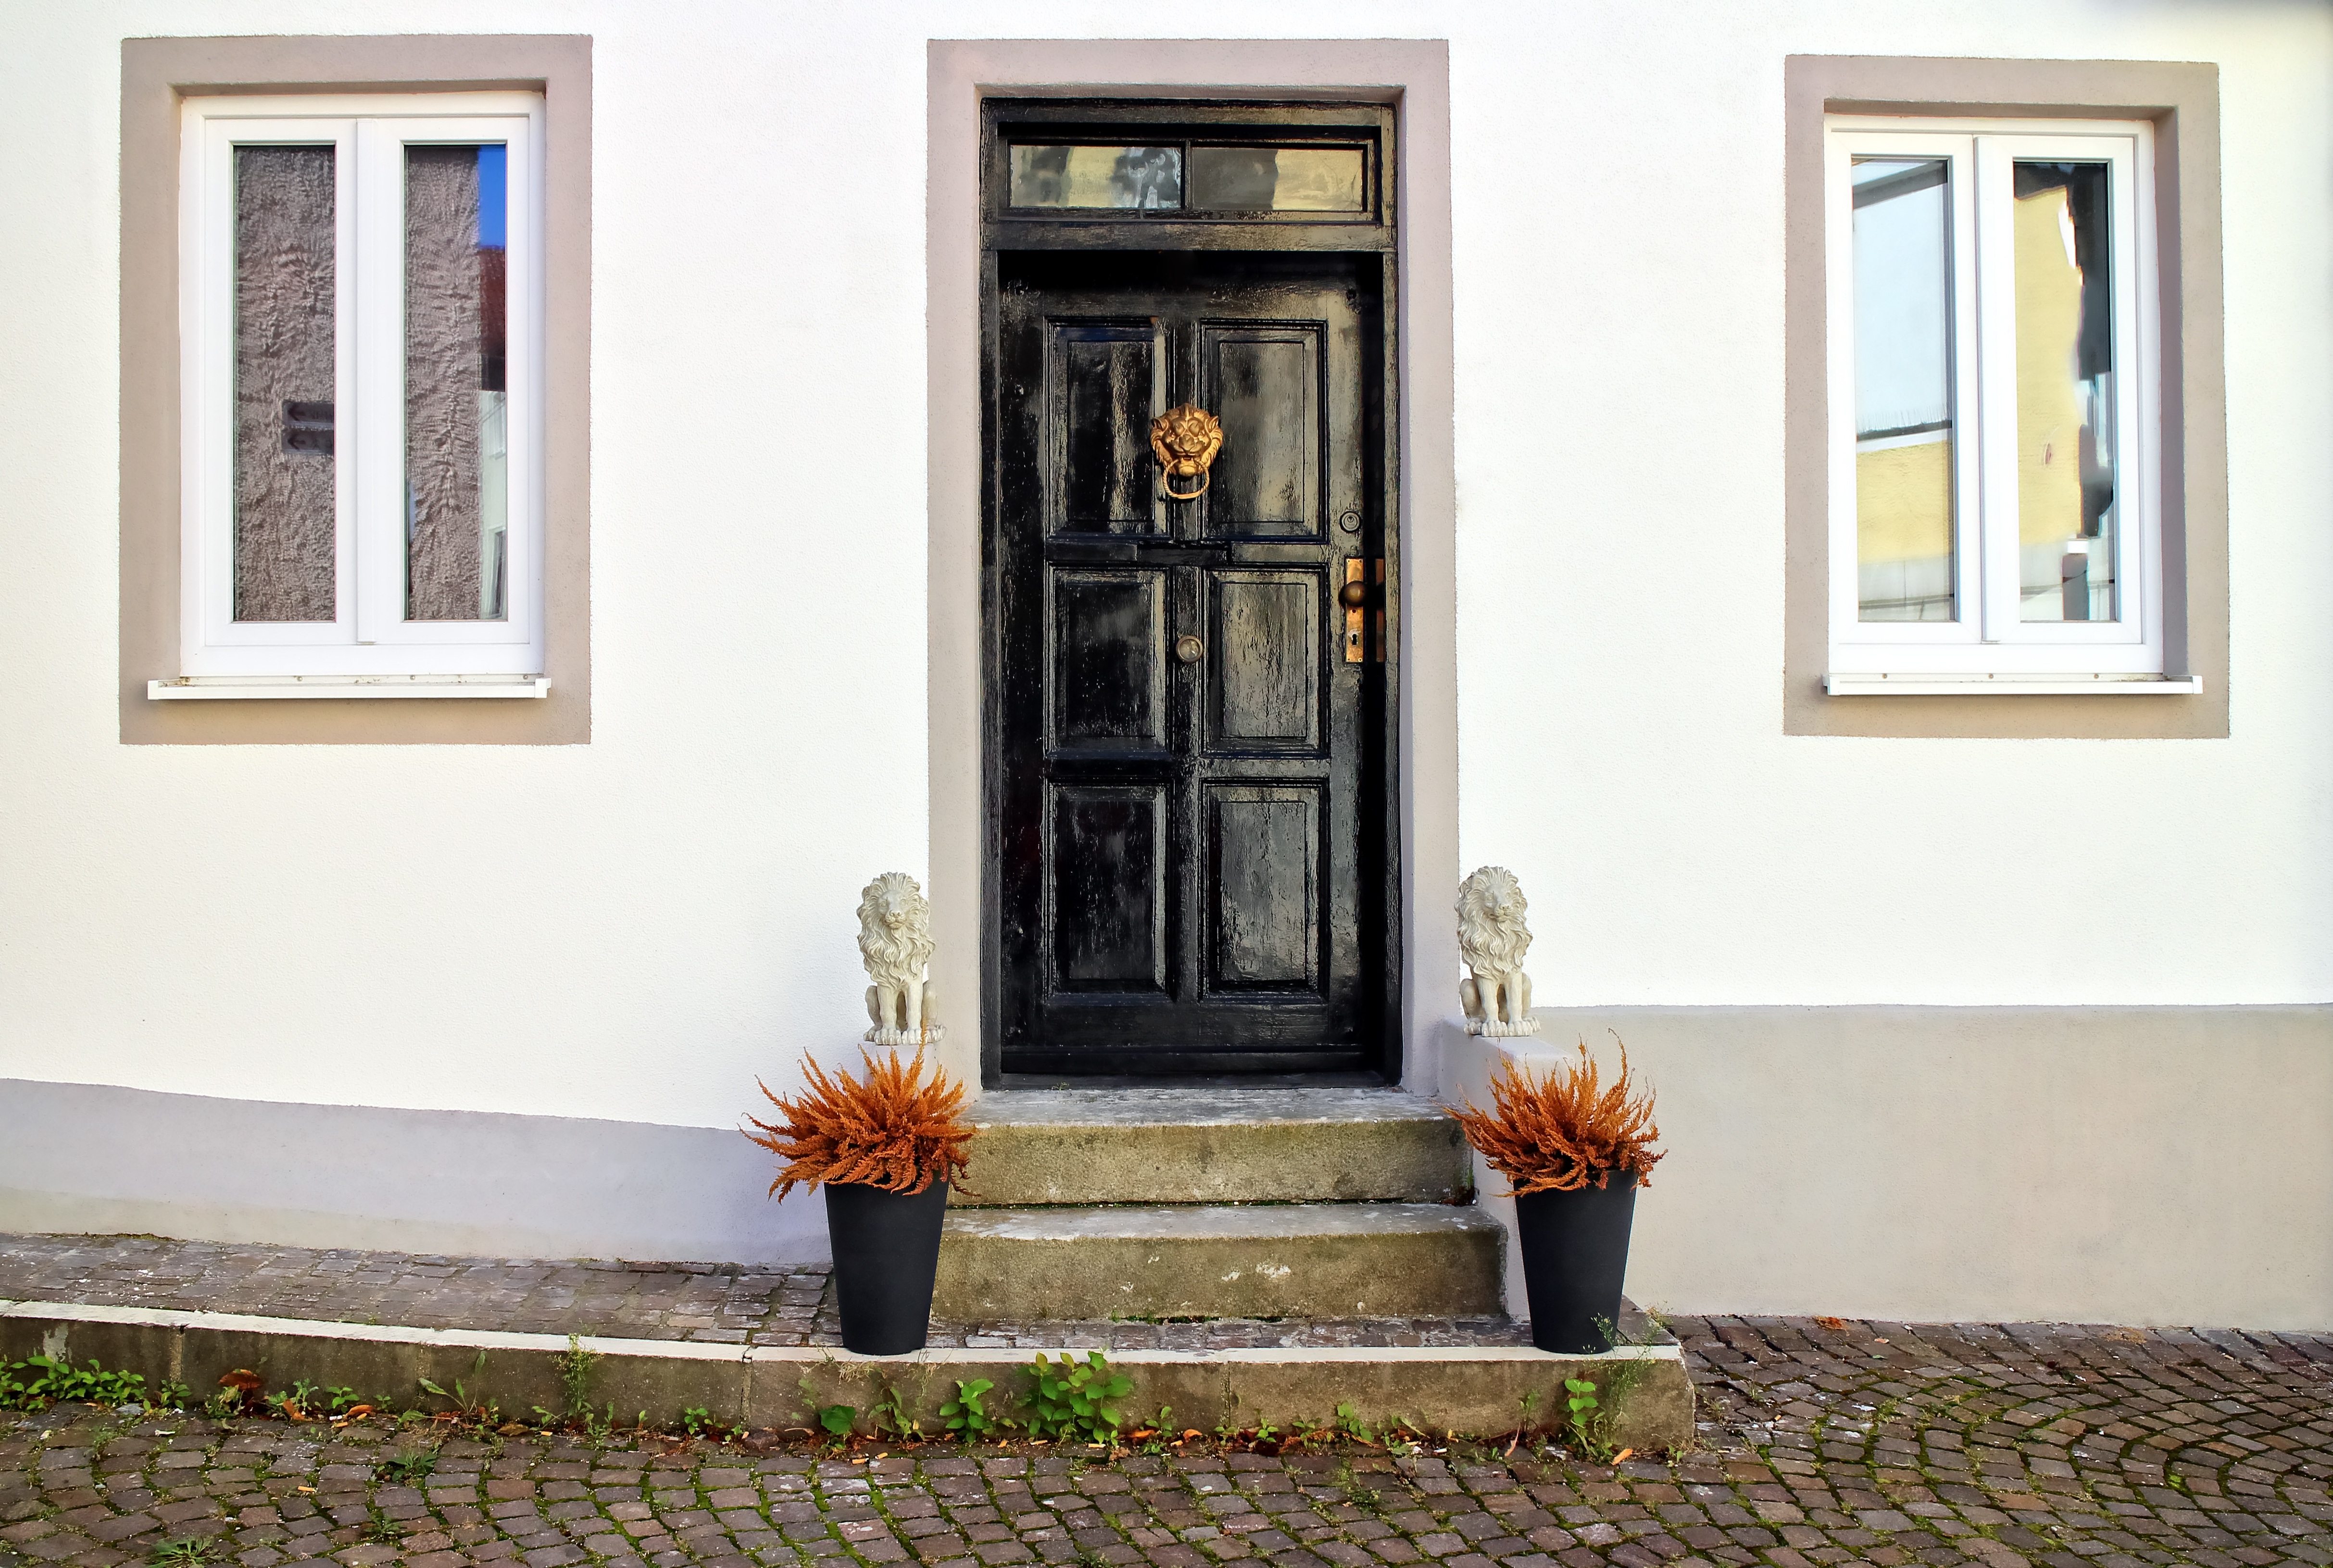
architecture, wood, antique, house, floor, window, building, old, home, cottage, property, nostalgia, living room, door, interior design, front door, wooden door, estate, input, house entrance, historically, old door, flooring, entrance door, input range, sash window